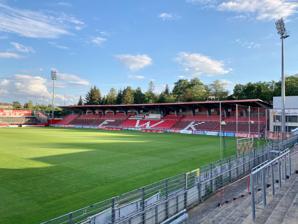
Building: Akon Arena
Country: Germany
Year built: 1967
Football stadium in Würzburg, Germany Akon Arena Former names Kickers-Stadion am Dallenberg, Flyeralarm-Arena Location Würzburg , Germany Coordinates 49°46′1.33″N 9°55′58.41″E / 49.7670361°N 9.9328917°E / 49.7670361; 9.9328917 Owner FC Würzburger Kickers e. V. Capacity 13,090 (13,080 attendance record) Surface Grass Construction Opened 1967 Expanded 2016 Architect Jupp Schunk Tenants Würzburger Kickers Akon Arena is a football stadium in Würzburg , Germany . Würzburger Kickers use this stadium for their home games. Stadium capacity is 13,090, of which 2,562 seats. History The stadium was opened in 1967 and renamed to Akon Arena due to sponsorship reasons in 2023. It has been equipped with floodlights in 2014 in order to meet the requirements for the club's DFB-Pokal appearance. Facilities The whole stadium complex consists of two grass fields and one artificial field. References